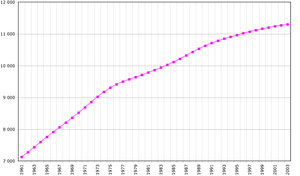
Cuba, en forme longue la république de Cuba, est un État insulaire des Caraïbes formé de l'île de Cuba, de l'île de la Jeunesse et de 4 095 cayes et Îlots. Il est situé à l'ouest des grandes Antilles, à la confluence de la mer des Caraïbes, du golfe du Mexique et de l'océan Atlantique ; au nord-est des Îles Caïmans ; au nord-nord-ouest de la Jamaïque ; à l'est du Mexique ; au sud-sud-est de la péninsule de Floride ; au sud-ouest des Bahamas ; à l'ouest d'Haïti et des îles Turques-et-Caïques.
Cet article contient des statistiques sur la démographie de Cuba.